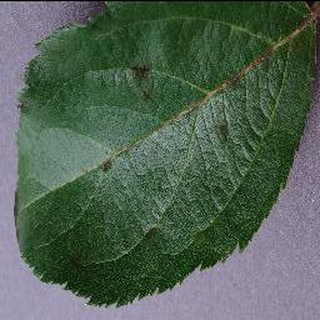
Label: apple_apple_scab